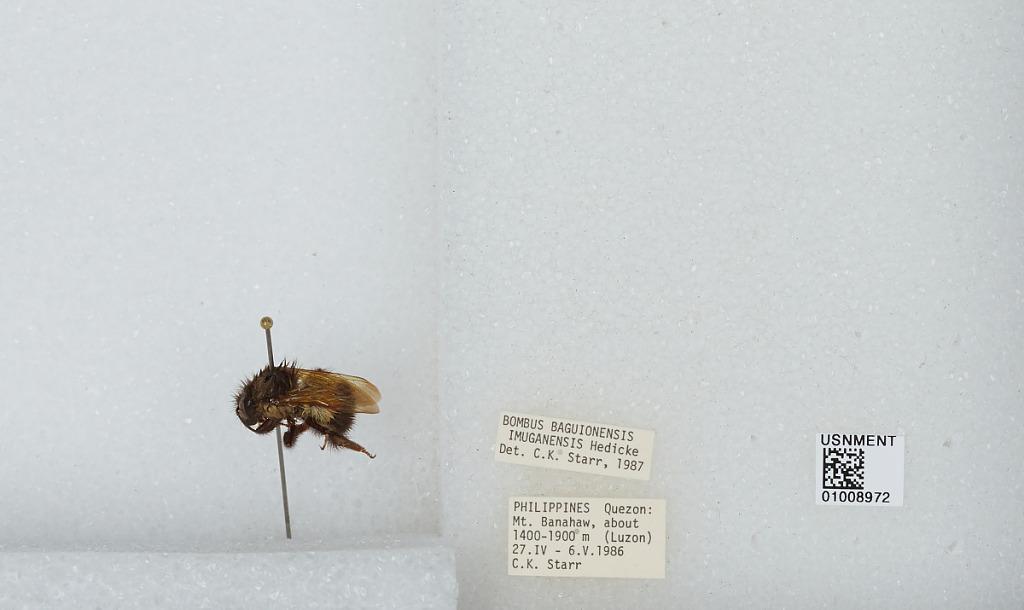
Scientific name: Bombus (Pyrobombus) flavescens Smith
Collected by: C. Starr
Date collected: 1986-4-27
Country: Philippines
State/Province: Quezon
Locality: Mount Banahaw, Luzon
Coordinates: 14.0675, 121.493
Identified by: Starr, C. K.